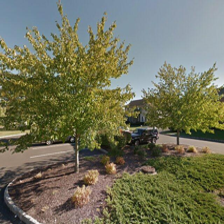
Label: streetView